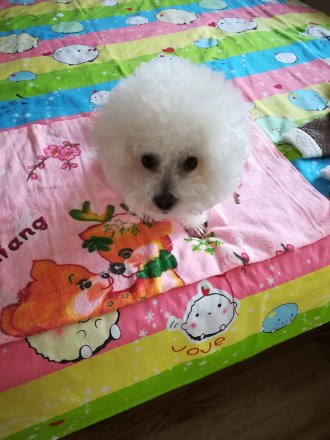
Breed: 3083-n000117-Bichon_Frise